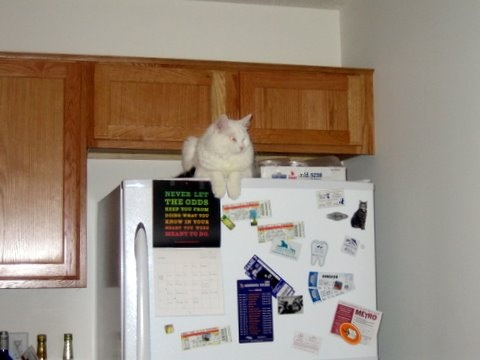
A cat watching from the top of the fridge.
A white cat on top of a refrigerator.
Adult cat lying atop the household kitchen refrigerator.
Large white cat laying on top of a refrigerator.
A cat on the very top of a fridge.